Tyntesfield

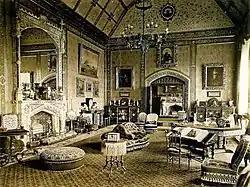
The Drawing Room, photographed in 1878 by Bedford Lemere

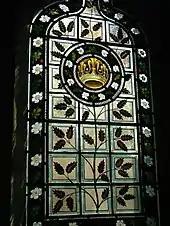
Tyntesfield is decorated with large amounts of stained glass.

Principal rooms include the Library, Drawing Room, Billiard Room, Dining Room and Chapel. During restoration, the National Trust, for the first time, allowed visitors to become involved in the restoration process and "witness the challenge of bringing Tyntesfield back to life."